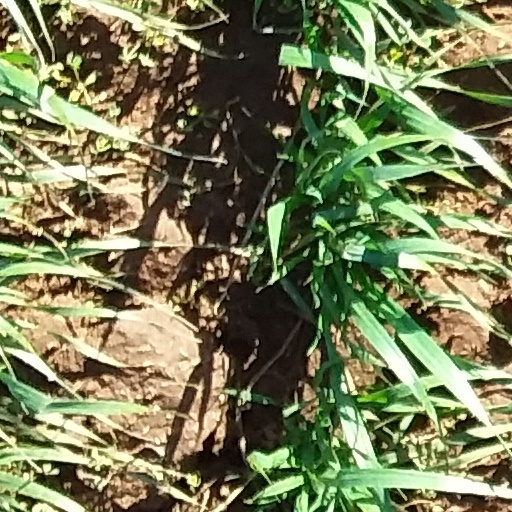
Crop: wheat